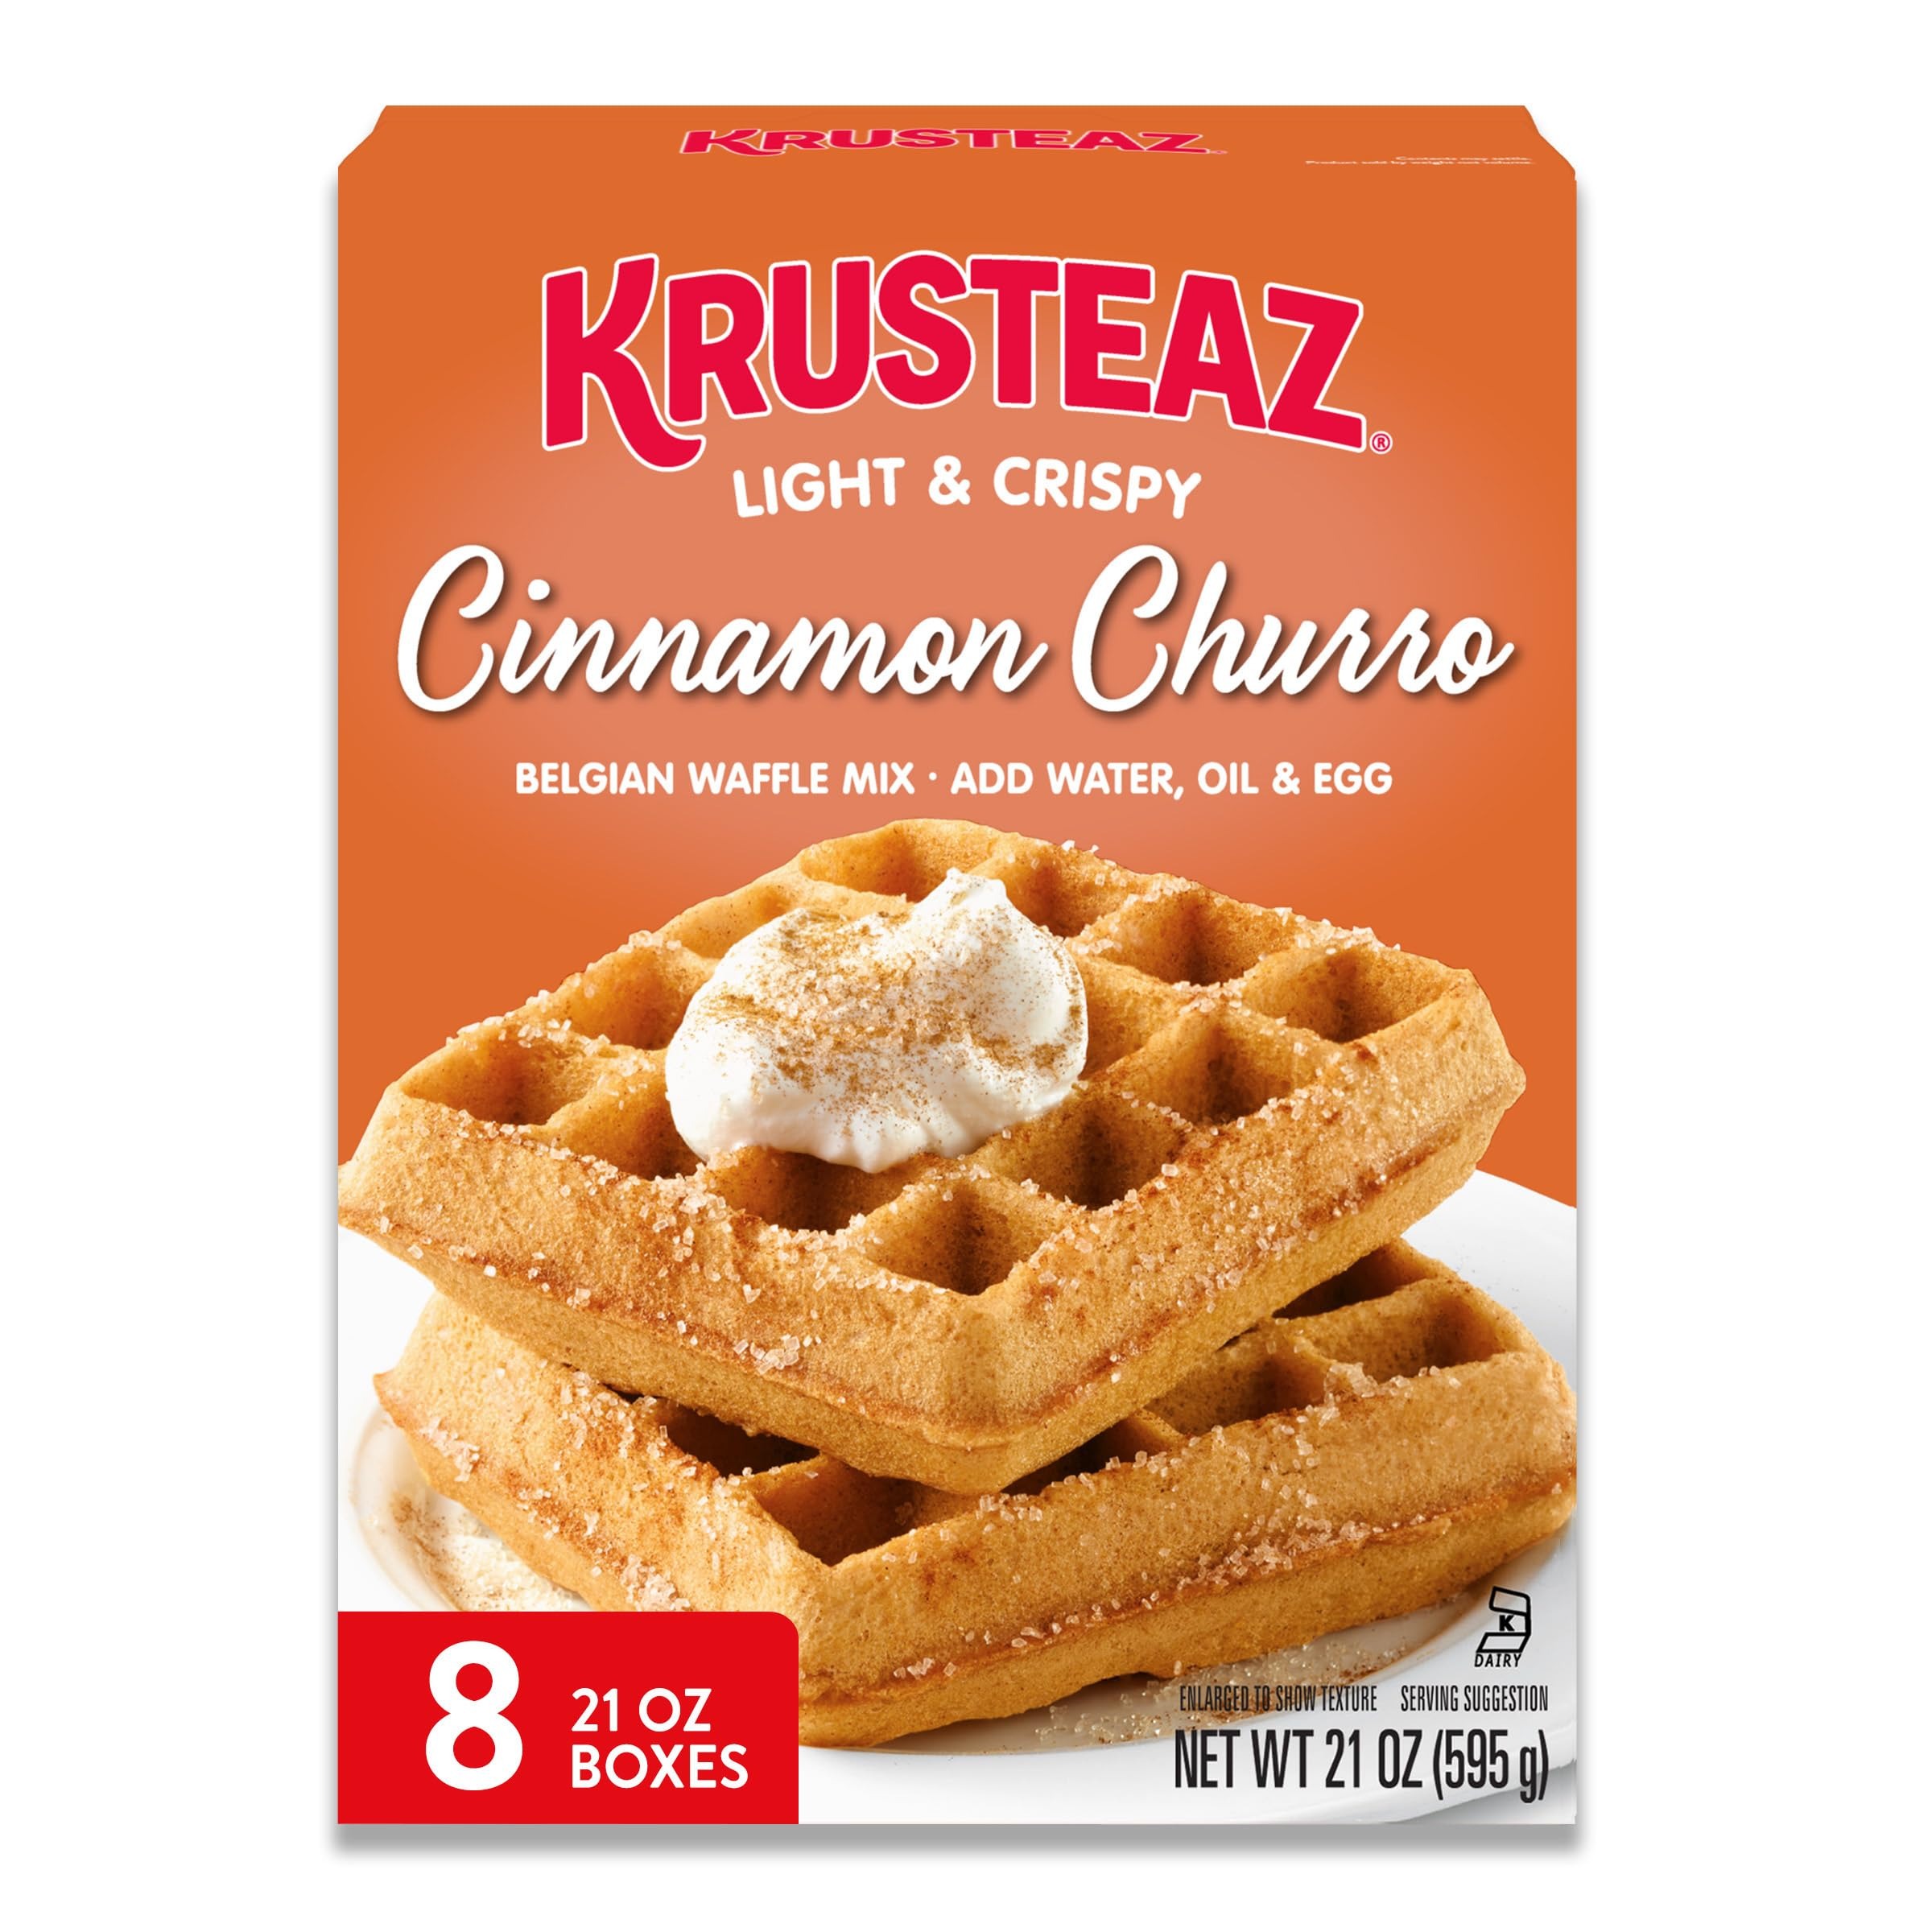
Item Name: Krusteaz Light and Crispy Cinnamon Churro Belgian Waffle Mix, Krusteaz Waffle Mix, 21 oz Box (Pack of 8)
Bullet Point 1: Eight 21 oz boxes of Krusteaz Light and Crispy Cinnamon Churro Belgian Waffle Mix
Bullet Point 2: This classic Belgian waffle mix is carefully crafted to create the perfect batch of cinnamon churro waffles—great for breakfast, snacks and beyond
Bullet Point 3: Create light and crispy cinnamon waffles in minutes—simply add water, egg, and oil, whisk up waffle batter and pour onto a lightly greased waffle iron
Bullet Point 4: Krusteaz Belgian Waffle Mix makes Cinnamon Churro waffles and contains no artificial flavors, no artificial colors and no artificial preservatives
Bullet Point 5: Unleash your ingenuity and explore the world of Belgian waffles with syrup, whipped cream or drizzled with chocolate sauce
Value: 168.0
Unit: Ounce

Price: 14.53